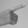
ASL letter: G